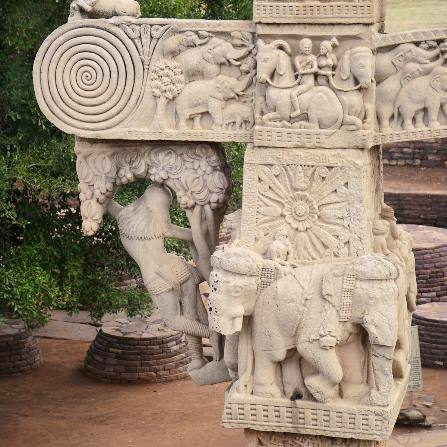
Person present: Yes